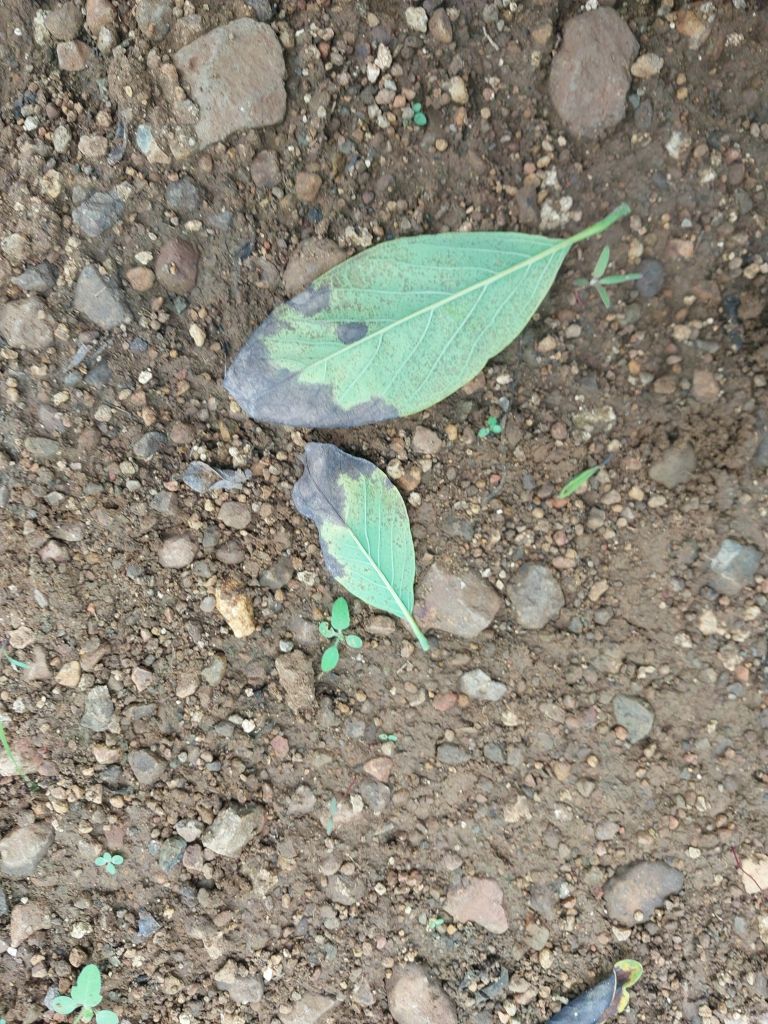
Disease label: Leaf spot on Leaves